Sapelo Island National Estuarine Research Reserve

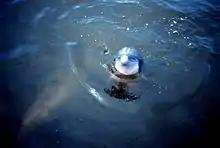
Bottlenose dolphins

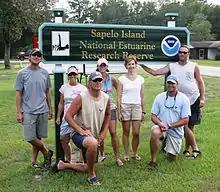
Dolphin researchers at the reserve

The Sapelo Island National Estuarine Research Reserve is a coastal plain estuary, located in the U.S. State of Georgia, protected on its seaward side by a Pleistocene barrier island. It was established in 1976.